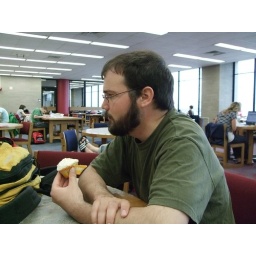
T-bone and his cup cake in the LIBRARY